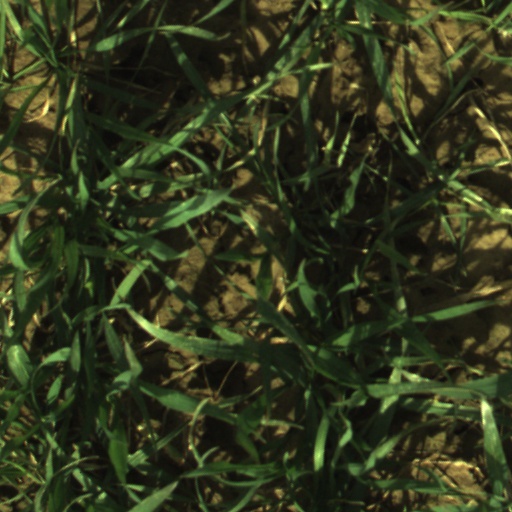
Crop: wheat